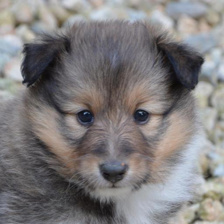
Label: animals